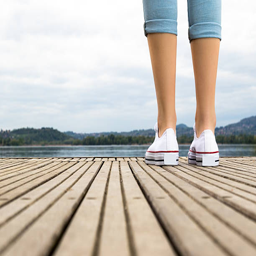
legs of girl on a wooden pier